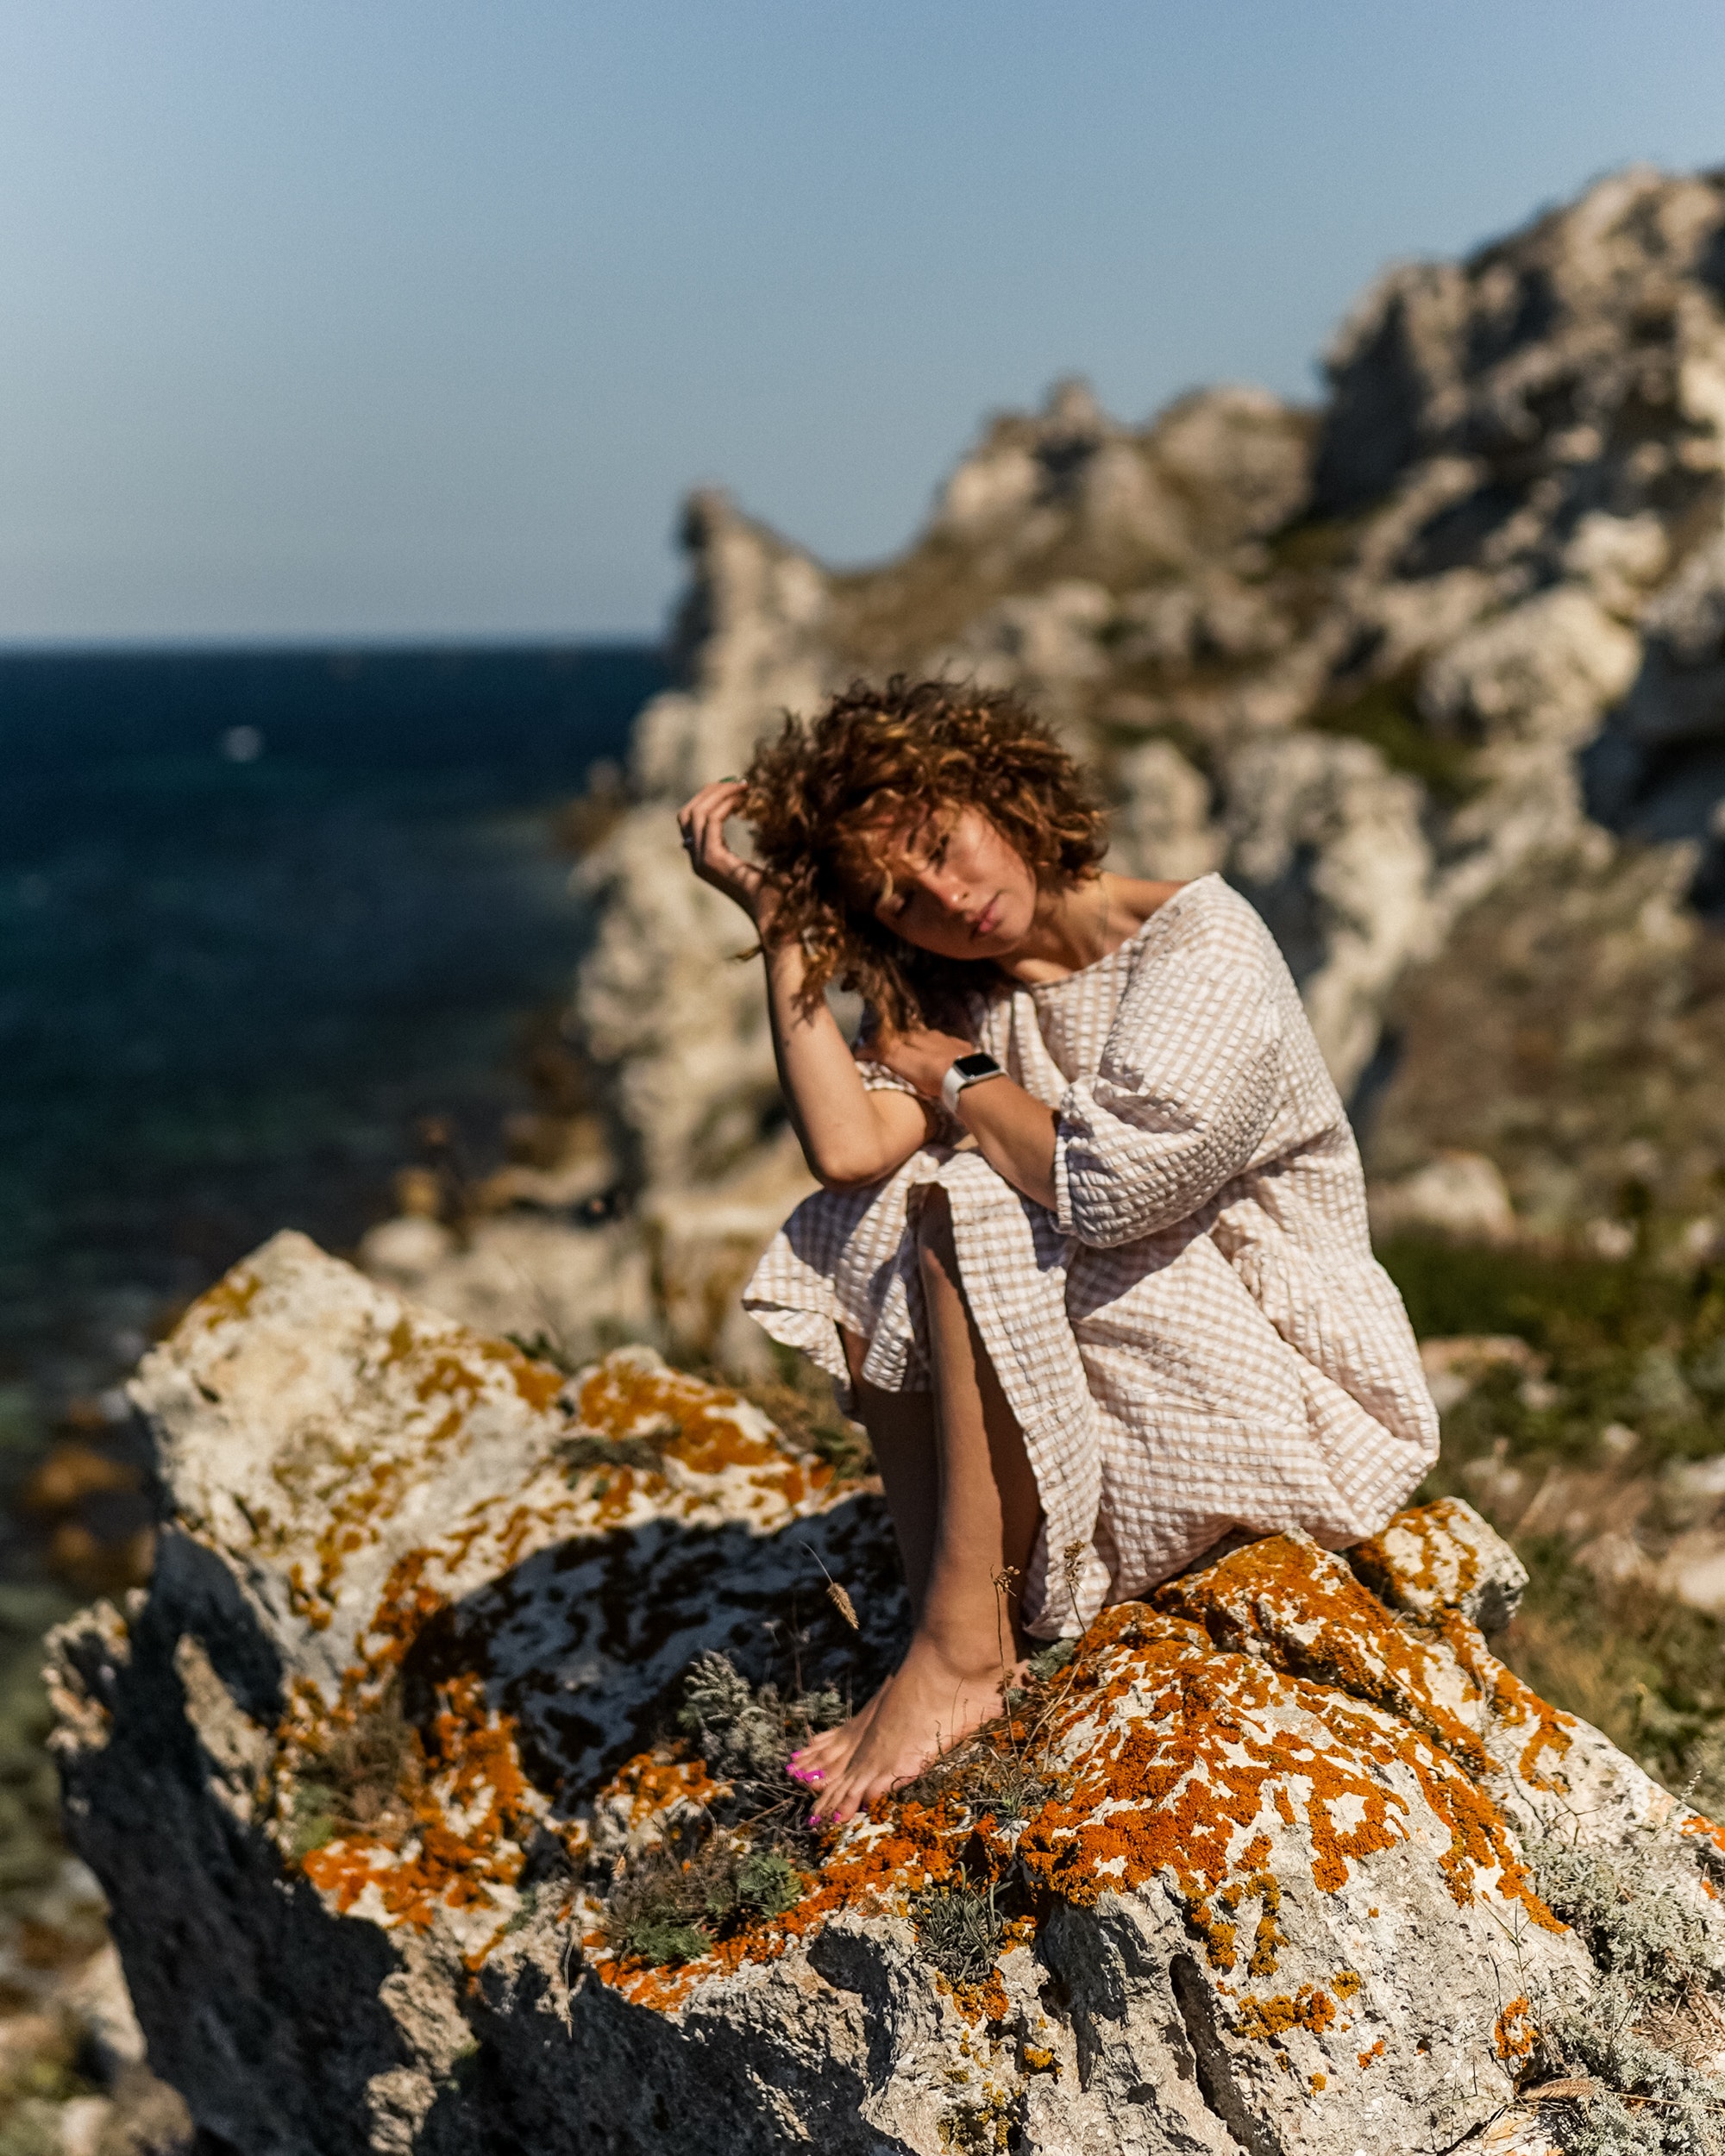
woman, sky, dress, People in nature, flash photography, happy, wood, bedrock, landscape, leisure, formation, travel, long hair, rock, recreation, grass, brown hair, sitting, fun, gown, romance, outcrop, sand, tourism, ocean, love, coast, portrait photography, vacation, adventure, hill, photo shoot, badlands, sea, ceremony